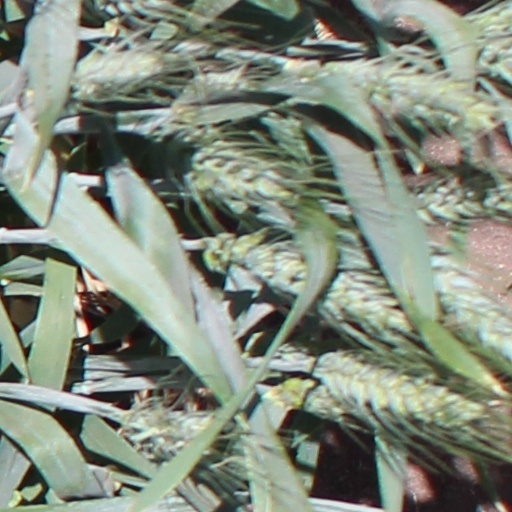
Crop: wheat